Alexander McDonald (sculptor)

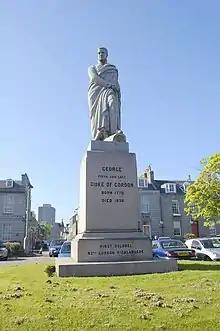
Statue of the Duke of Gordon, Golden Square Aberdeen

As a company, they were responsible for a huge number of major public monuments, graves and drinking fountains, all executed in polished granite, a technique perfected by the company.